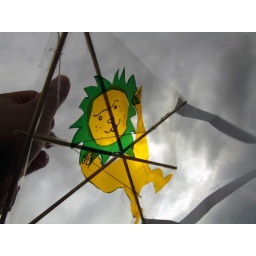
a lion in the sky